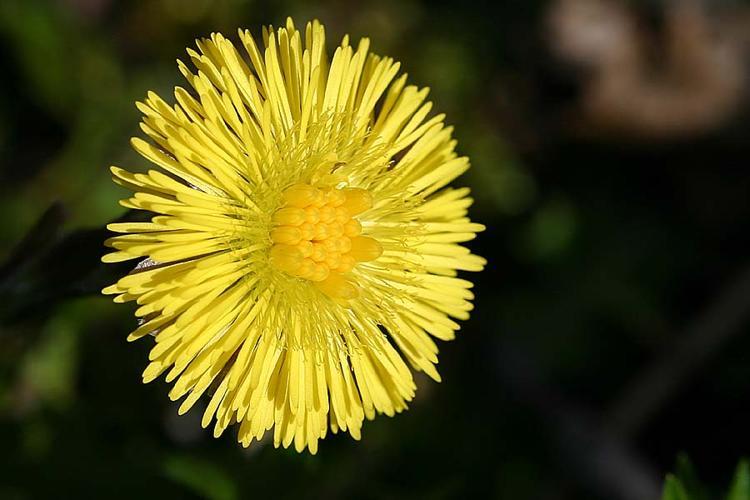
Label: colt's foot